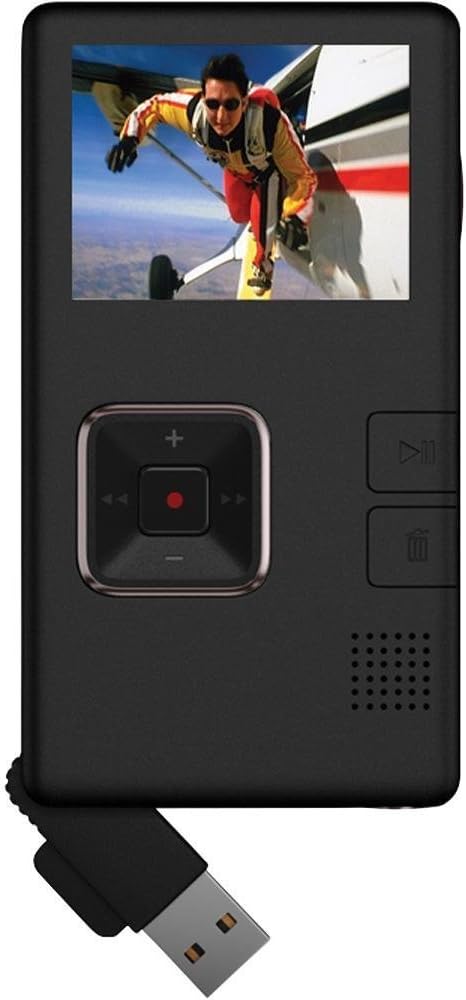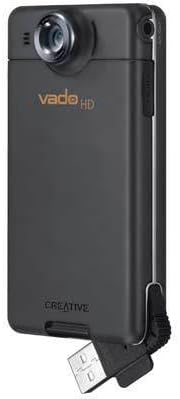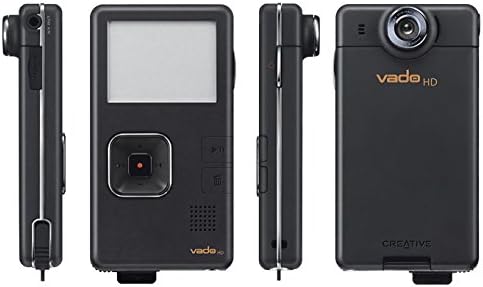
Vado HD 8GB Bk
Category: Camera & Photo
Creative Labs Vado HD 720P Pocket Video Camcorder with 8GB Video Storage and 2X Digital Zoom
Features: Creative Image Focusing Plate design - The system's Creative IFP design features a flare surrounding the satellite driver to improve sonic directivity and imaging to the listening area, giving music more focus while preserving tonal accuracy. | Powerful subwoofer - Feel clean, explosive bass from the subwoofer, thanks to its large flared port tube design. You can even set your desired bass level simply by adjusting the conveniently located knob. | Wired remote control - Enjoy the convenience of powering on/off the speaker system and adjusting its volume with the included wired remote. Place it within convenient reach on your desktop! | Magnetically shielded speakers - Place these magnetically shielded speakers anywhere you want, even near notebooks or LCD/CRT monitors, as they wouldn't cause any image distortion or interference. Their small footprint also optimizes space on your desktop, reducing unnecessary clutter.